Klabin

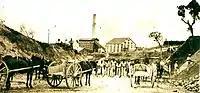
Monte Alegre Unit, in Parana, late 1930s.

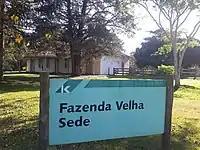
Plaque from the headquarters of "Fazenda Velha", former headquarters of the Monte Alegre Farm, in Telemaco Borba.

Klabin's history begins with the arrival of two families of Lithuanian immigrants to Brazil; the Klabins and the Lafer. In 1889, Maurício Freeman Klabin arrived in the country and, in 1890, founded the printing company M.F.Klabin & Irmão. In 1894, the Lafer family arrived in the country, being connected to the Klabins due to the fact that one of Mauricio's sisters was married to a member of the Lafer family. In 1899, united by their homeland and family, Lafer-Klabin brothers and cousins founded Kablin Irmãos & Cia. (KIC) in the city of São Paulo, a store, manufacturing workshop, and importer of office and typography supplies.